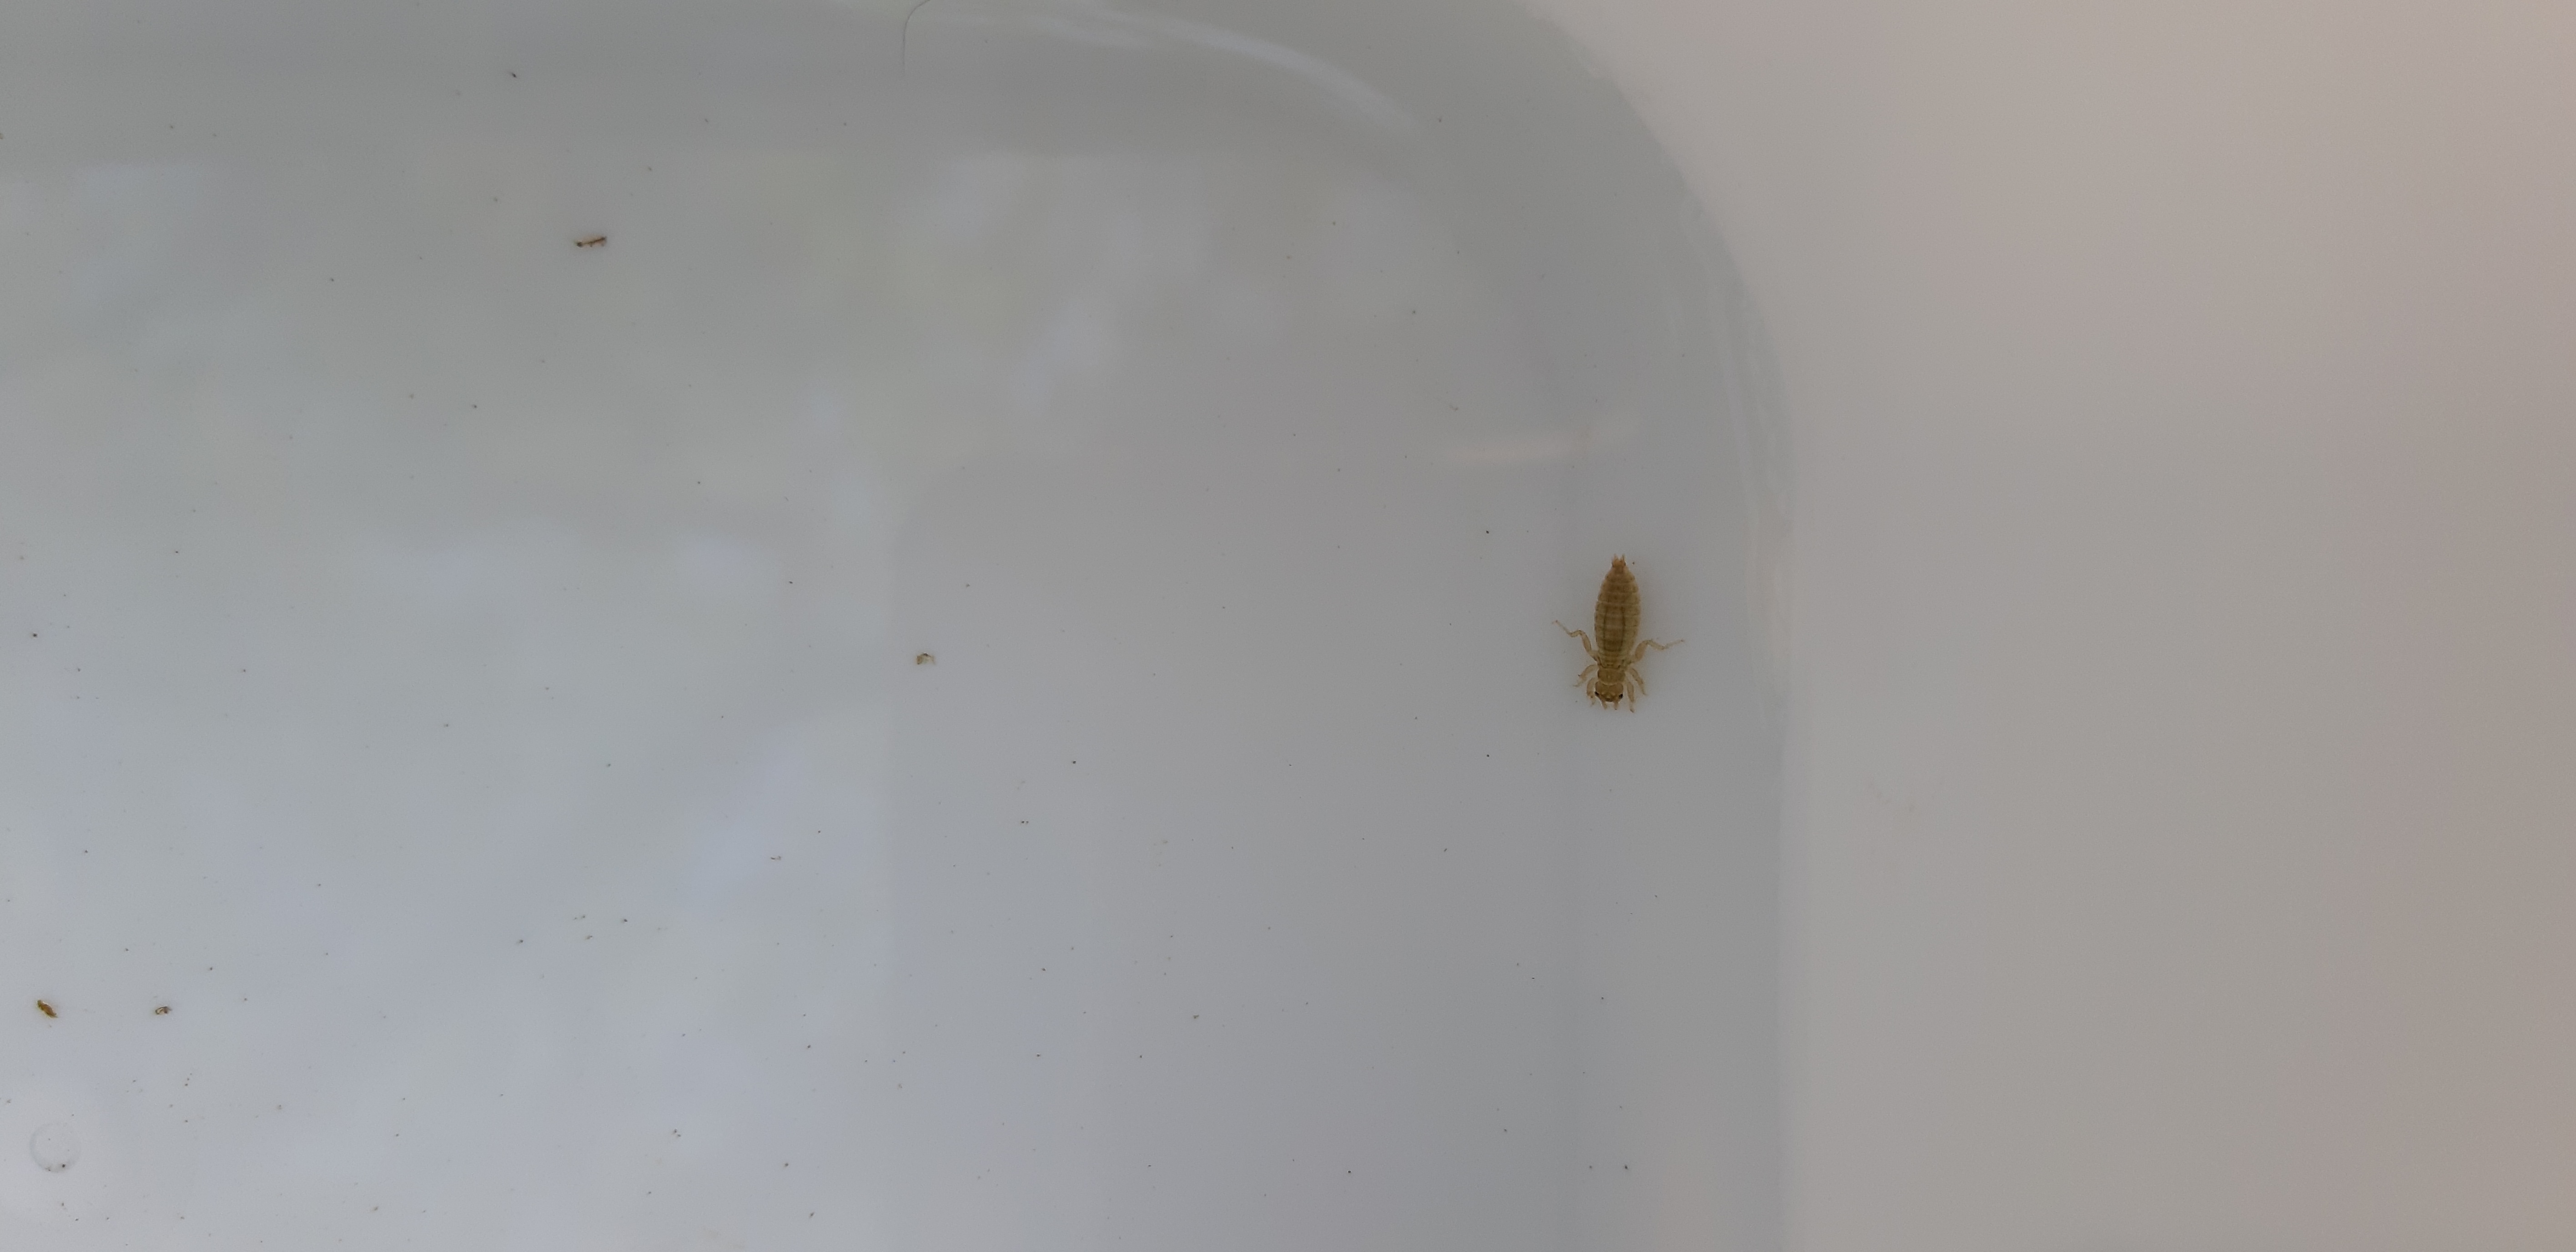
Macroinvertebrate group: dragonflies